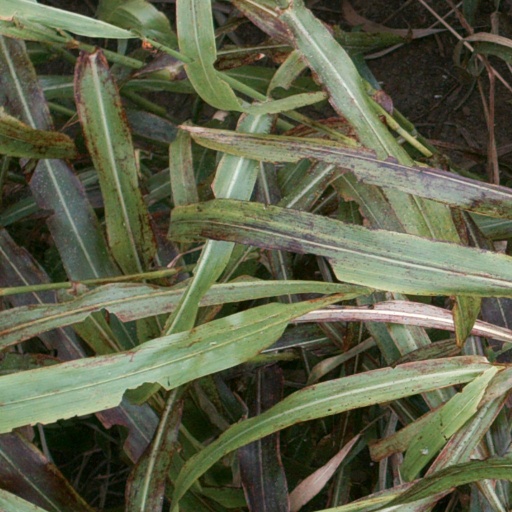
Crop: sorghum